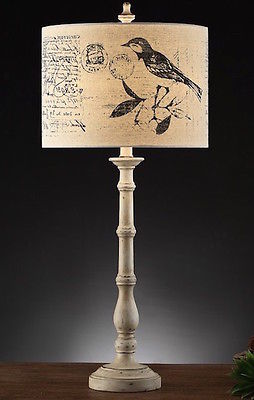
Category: lamp